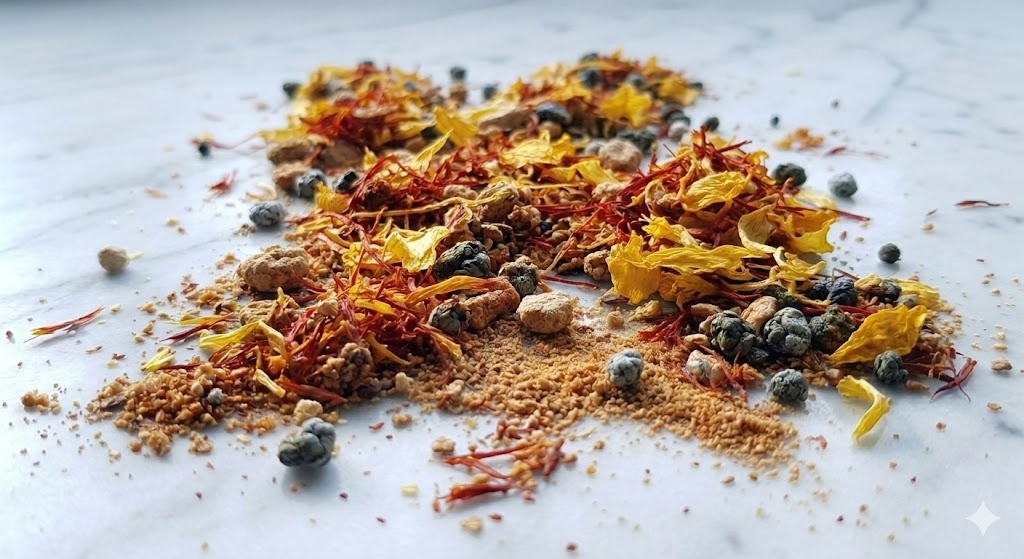
Saffron quality class: adulterated